Expiremont

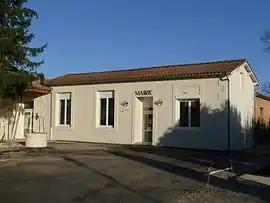
The town hall in Expiremont

Expiremont is a commune in the Charente-Maritime department in southwestern France.